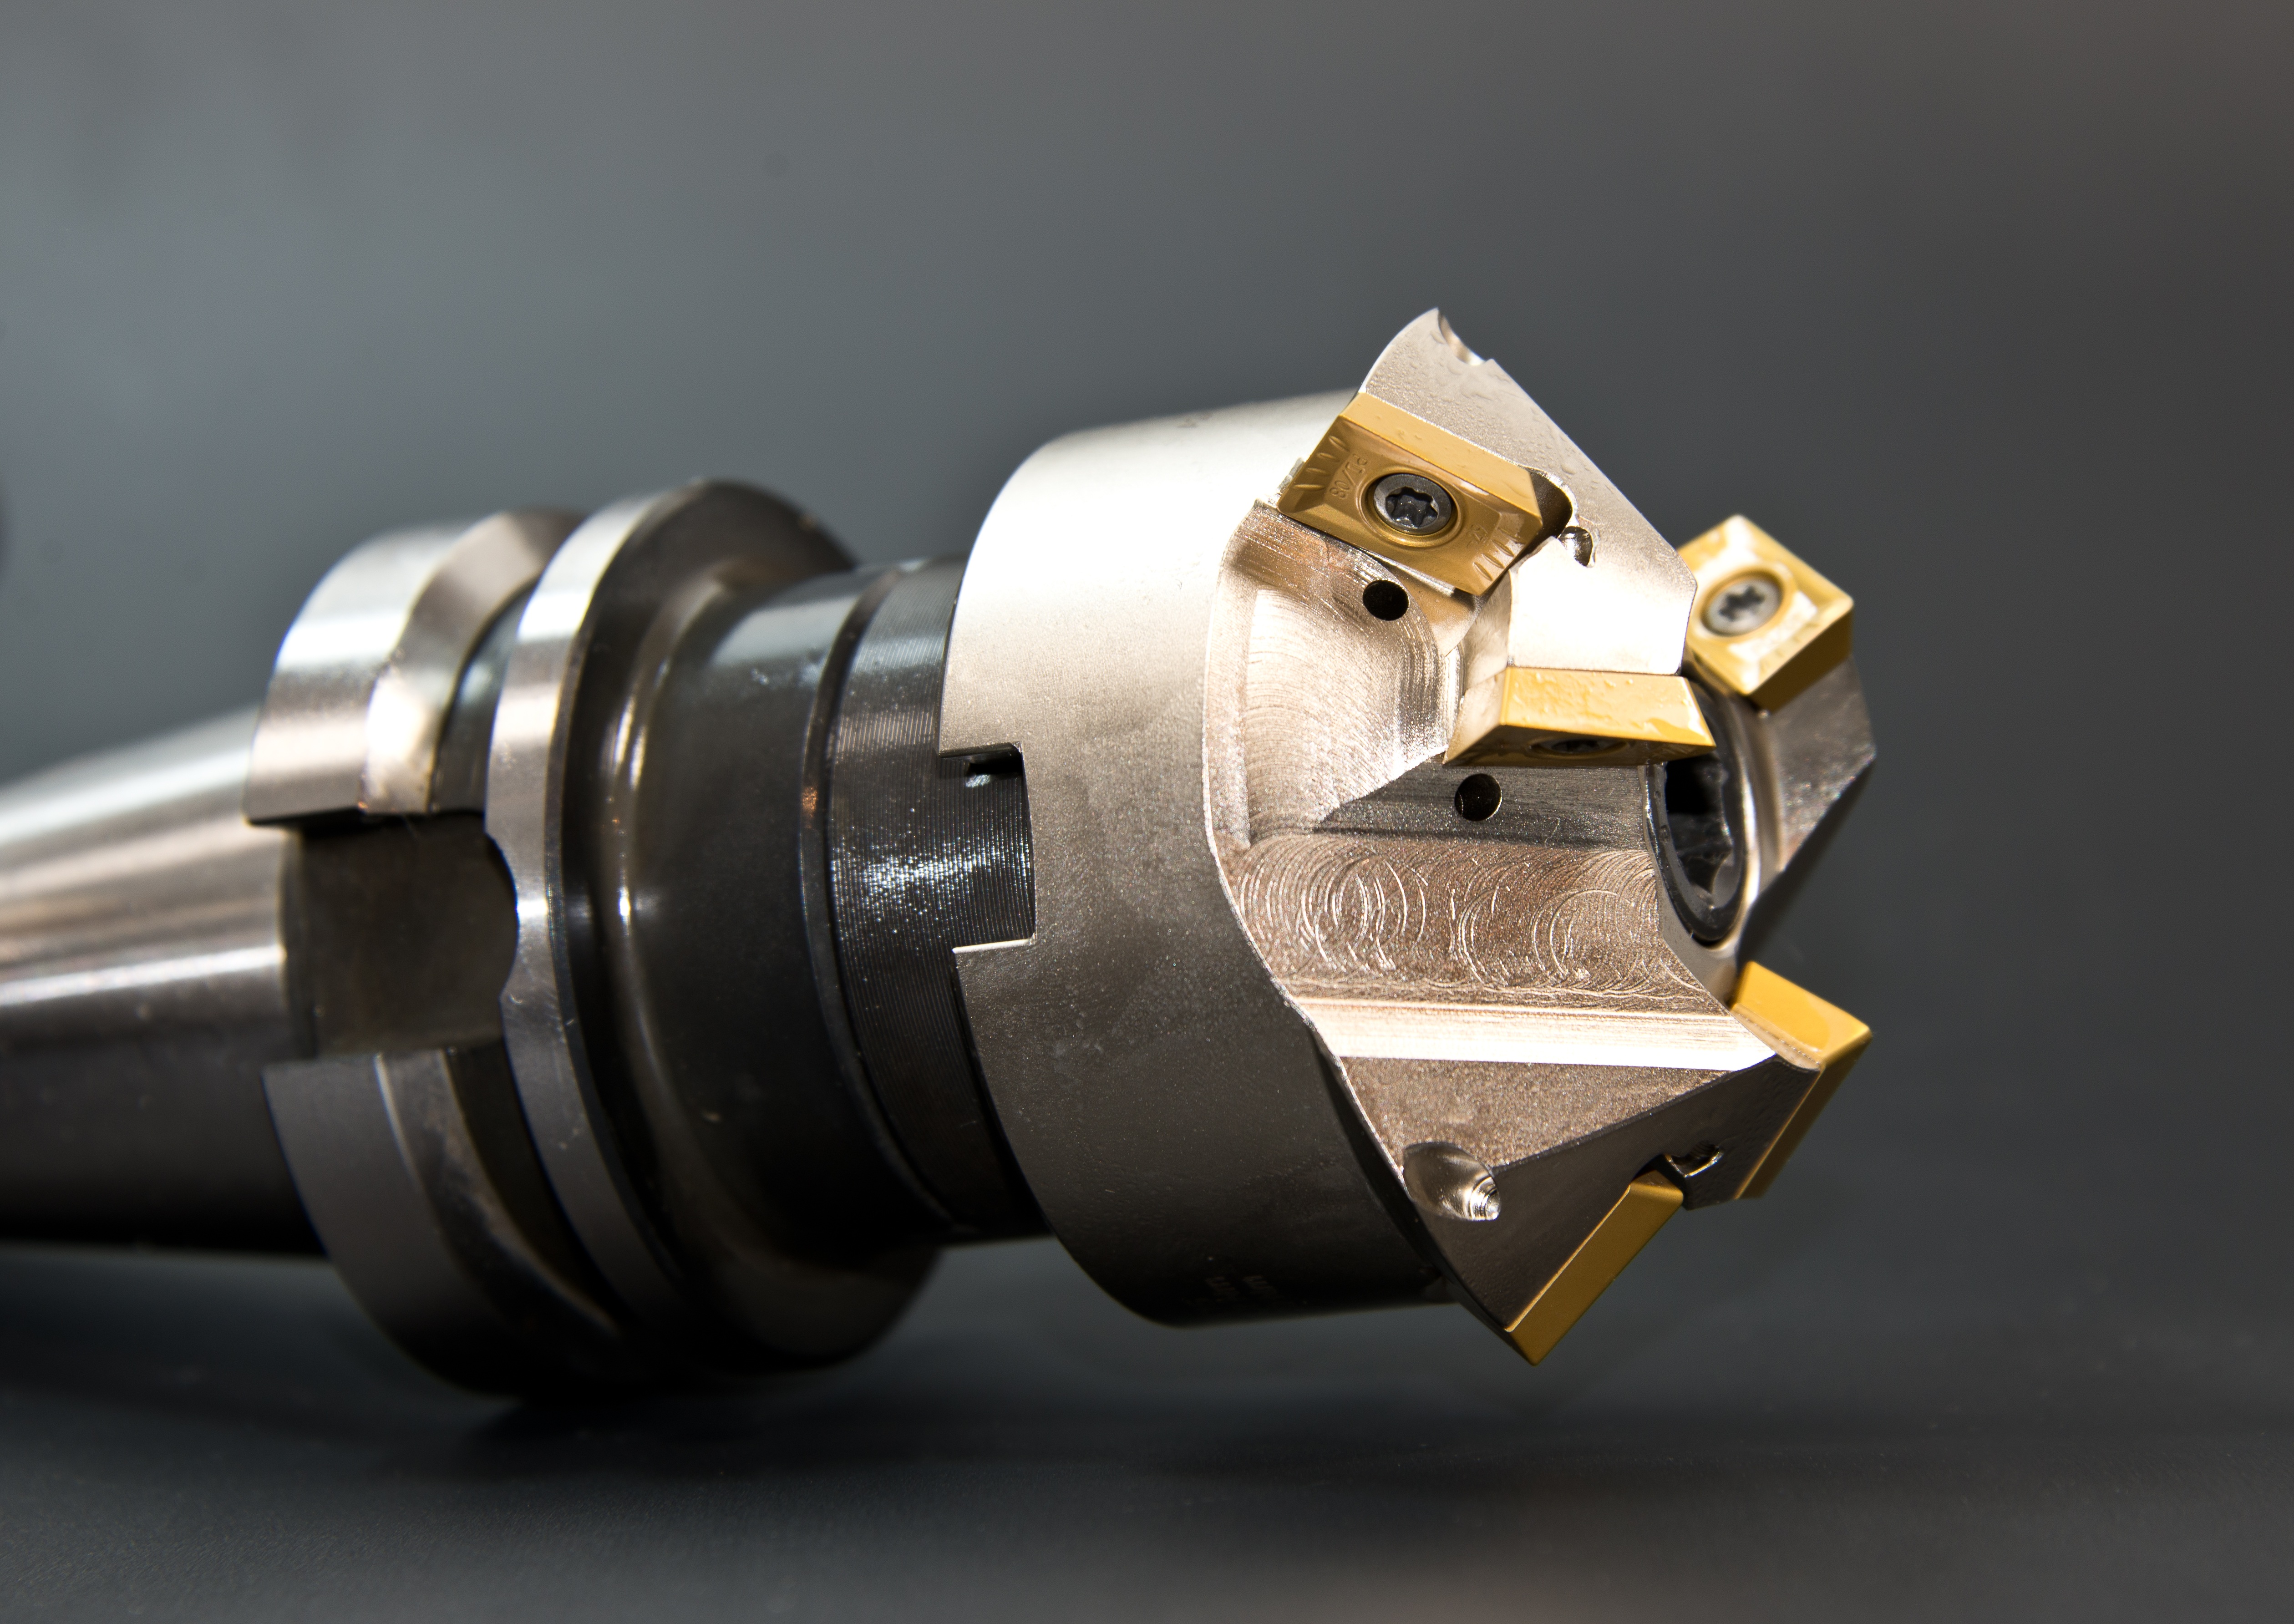
technology, tool, metal, machine, lathe, industry, lighting, drill, manufacturing, product, turn, drilling, mechanics, metalworking, milling, metal construction, cnc, zerspahnung, cnc machine, zerspahnen, rounding, automotive engine part, milling machine, ingenieuerwesen, drilling head